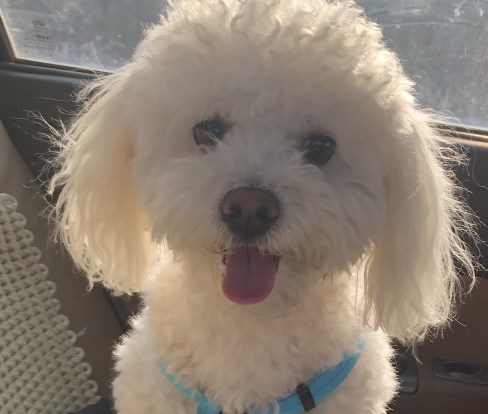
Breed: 3083-n000117-Bichon_Frise